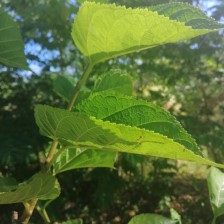
Variety: TaiwanStraberry